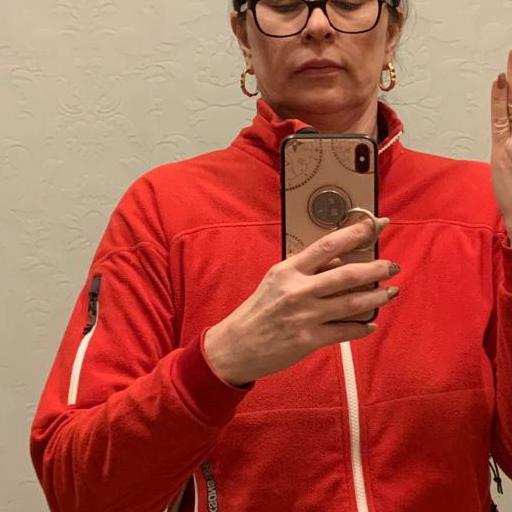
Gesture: no_gesture